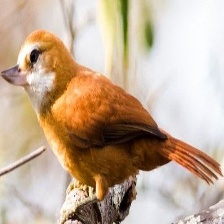
Species: GREAT XENOPS
Scientific name: MEGAXENOPS PARNAGUAE